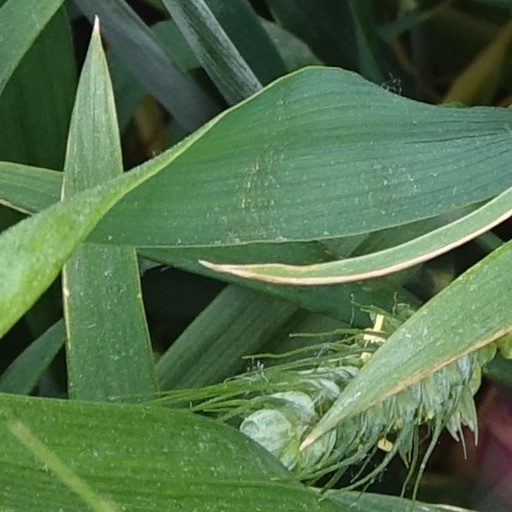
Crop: wheat